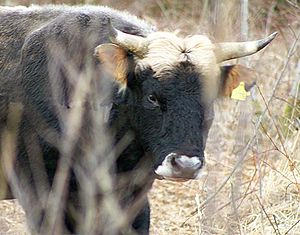
Urokse / Lignende racer
Tyr fra Lille Vildmose
Uroksen er en uddød okseart, der er stamformen til tamkvæget. Ifølge Oslos naturhistoriske museum opstod uroksen i Indien i Ældste stenalder for omkring 2 millioner år siden. Fra Indien vandrede den for 250.000 år siden over Mellemøsten til Europa.